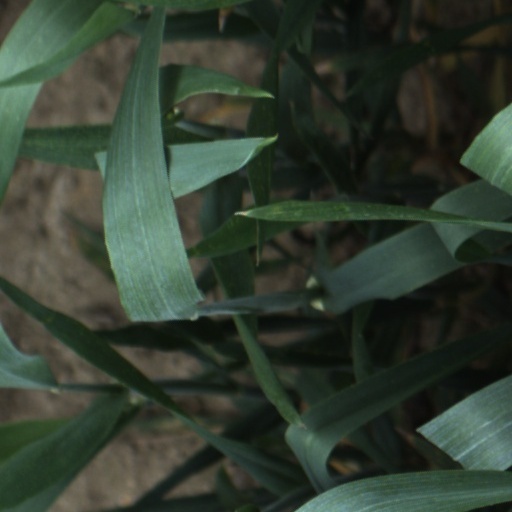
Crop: wheat